Ligo Na Ü, Lapit Na Me

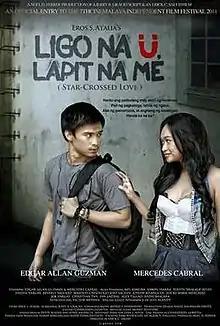
Official poster

Ligo na Ü, Lapit na Me (English title: Star-Crossed Love) is a 2011 Philippine romantic-sex comedy film based on Eros S. Atalia's 2009 novel of the same name. The film was directed by Erick C. Salud (in his feature-length directorial debut) and its adapted screenplay was written by Jerry B. Gracio. The storyline revolves on a casual sexual relationship between two college students, Intoy (Edgar Allan Guzman) and his classmate Jenny (Mercedes Cabral).